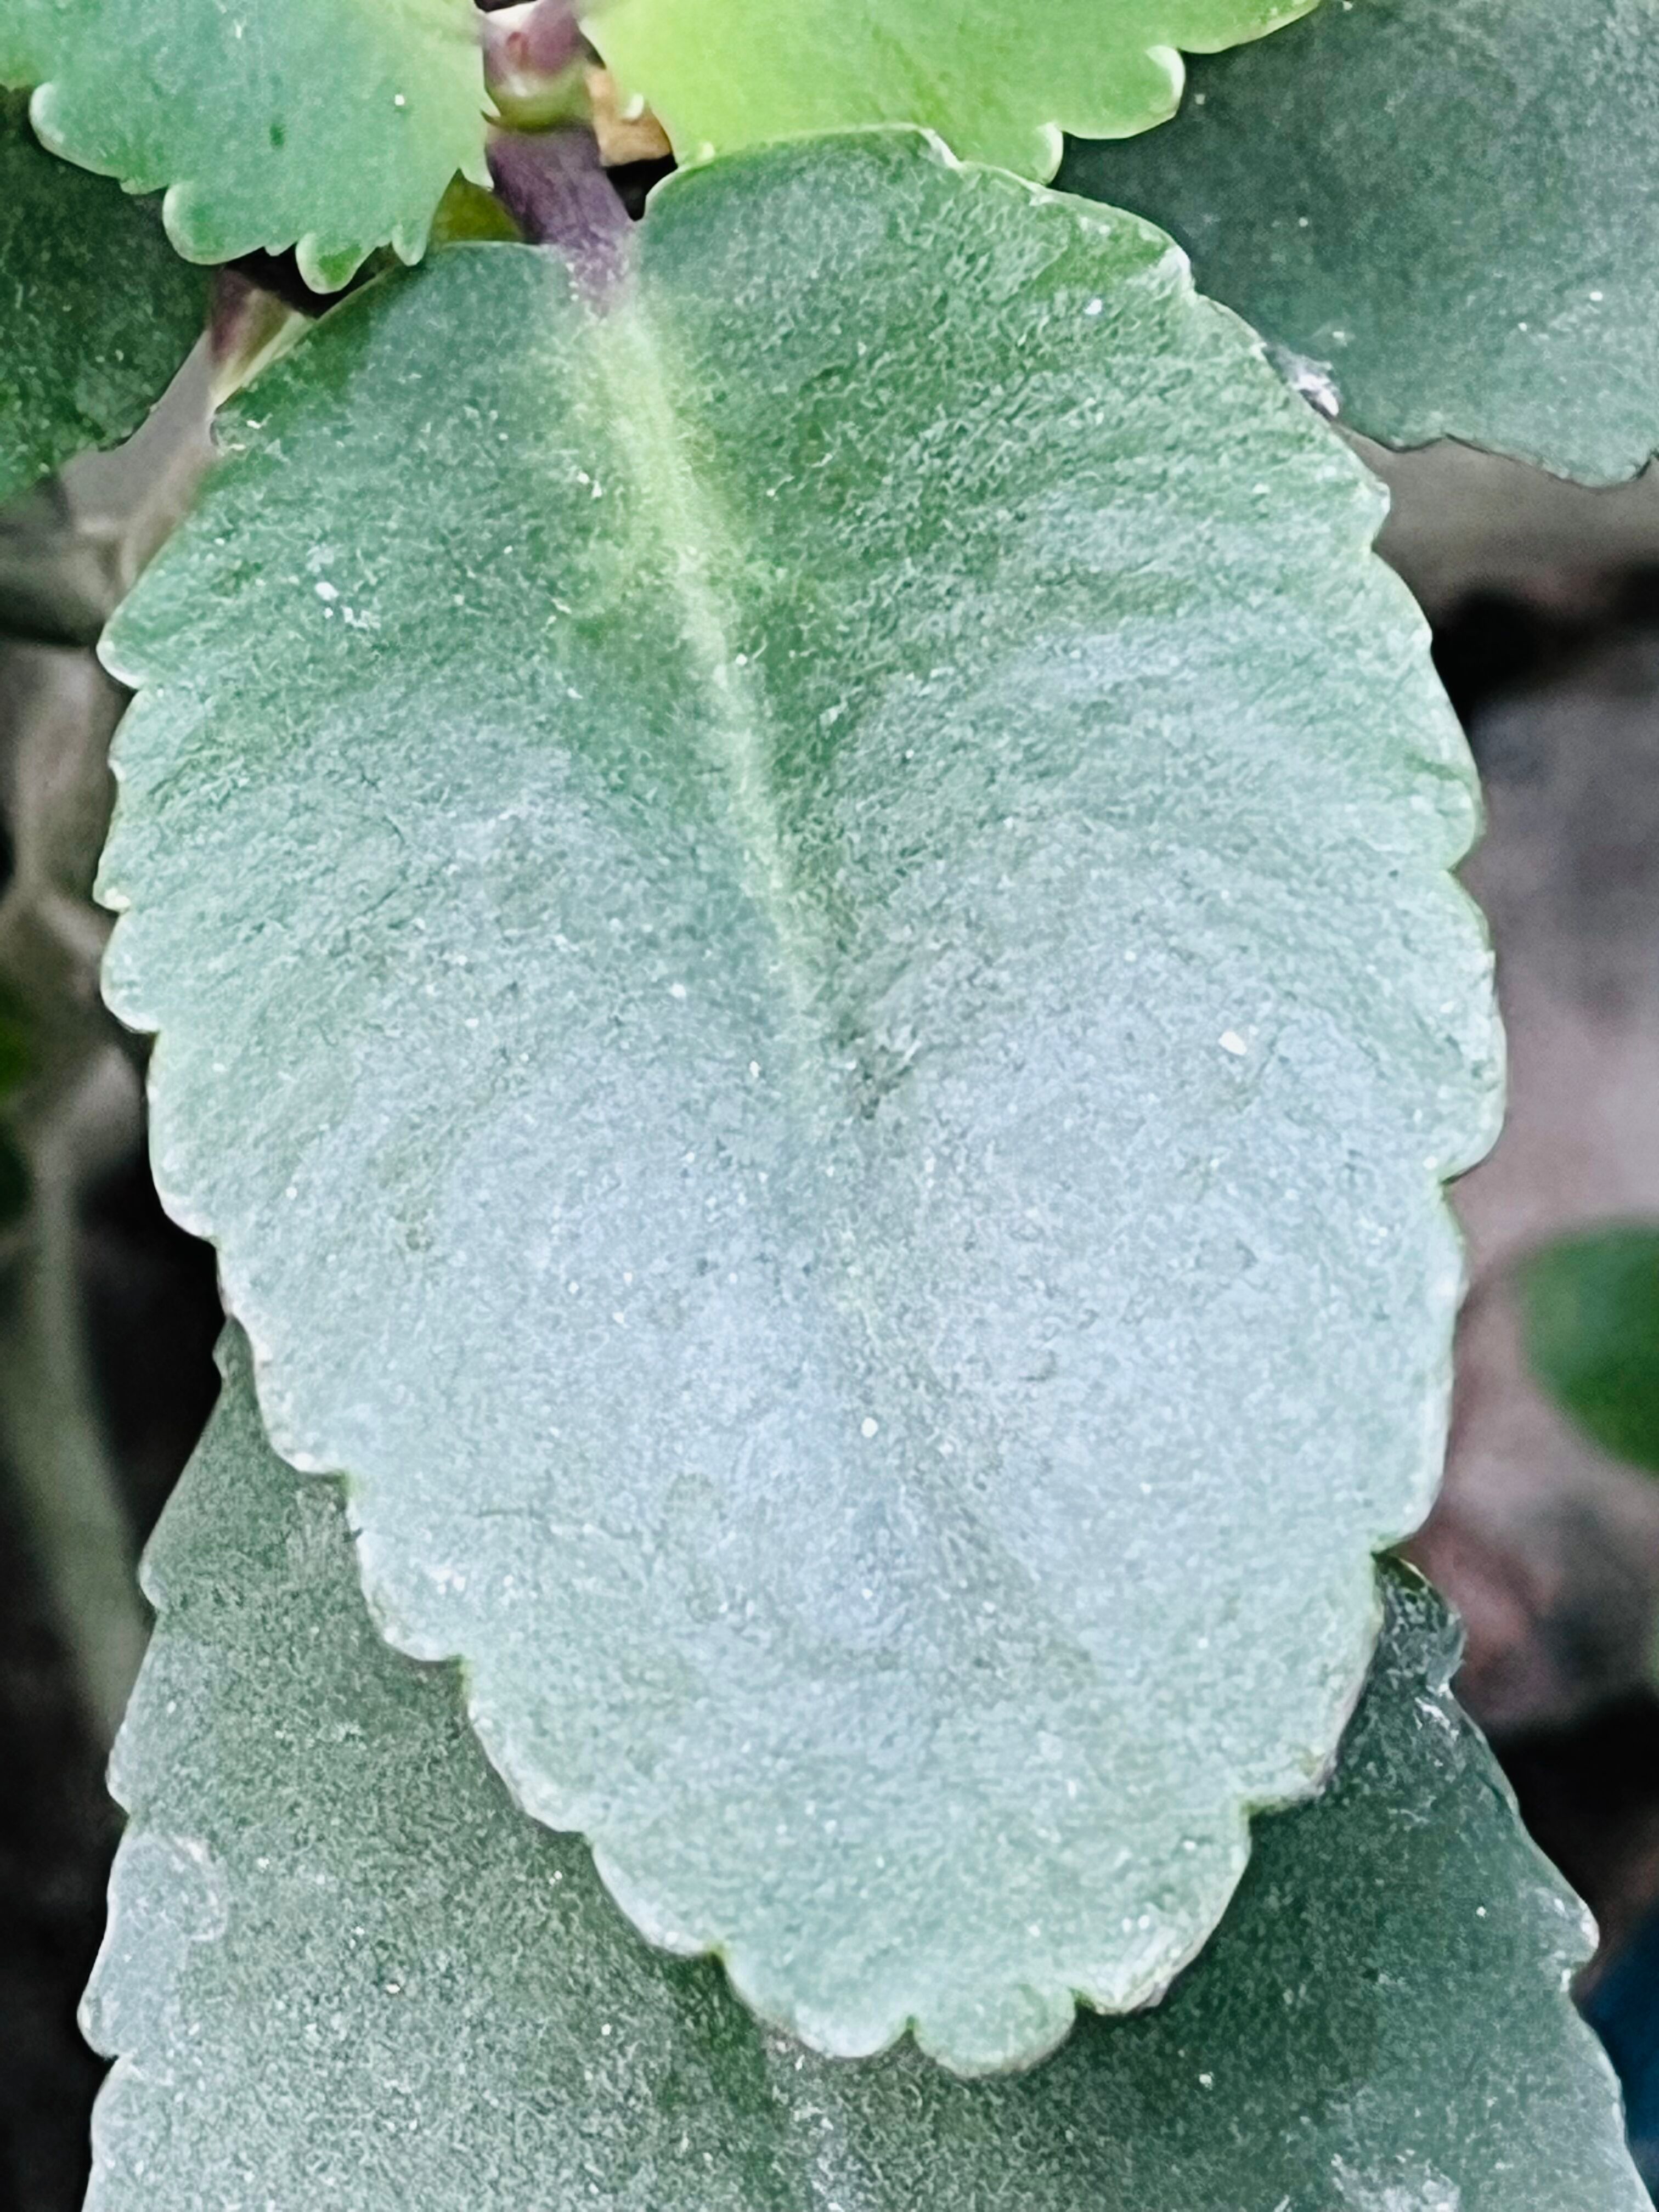
Plant species: kalanchoe-pinnata